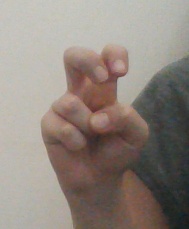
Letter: toot